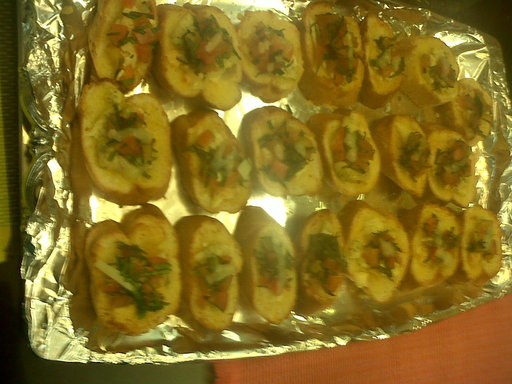
Label: bruschetta